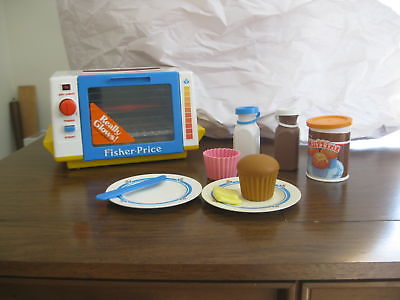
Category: toaster